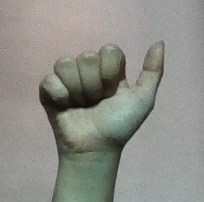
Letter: dhad